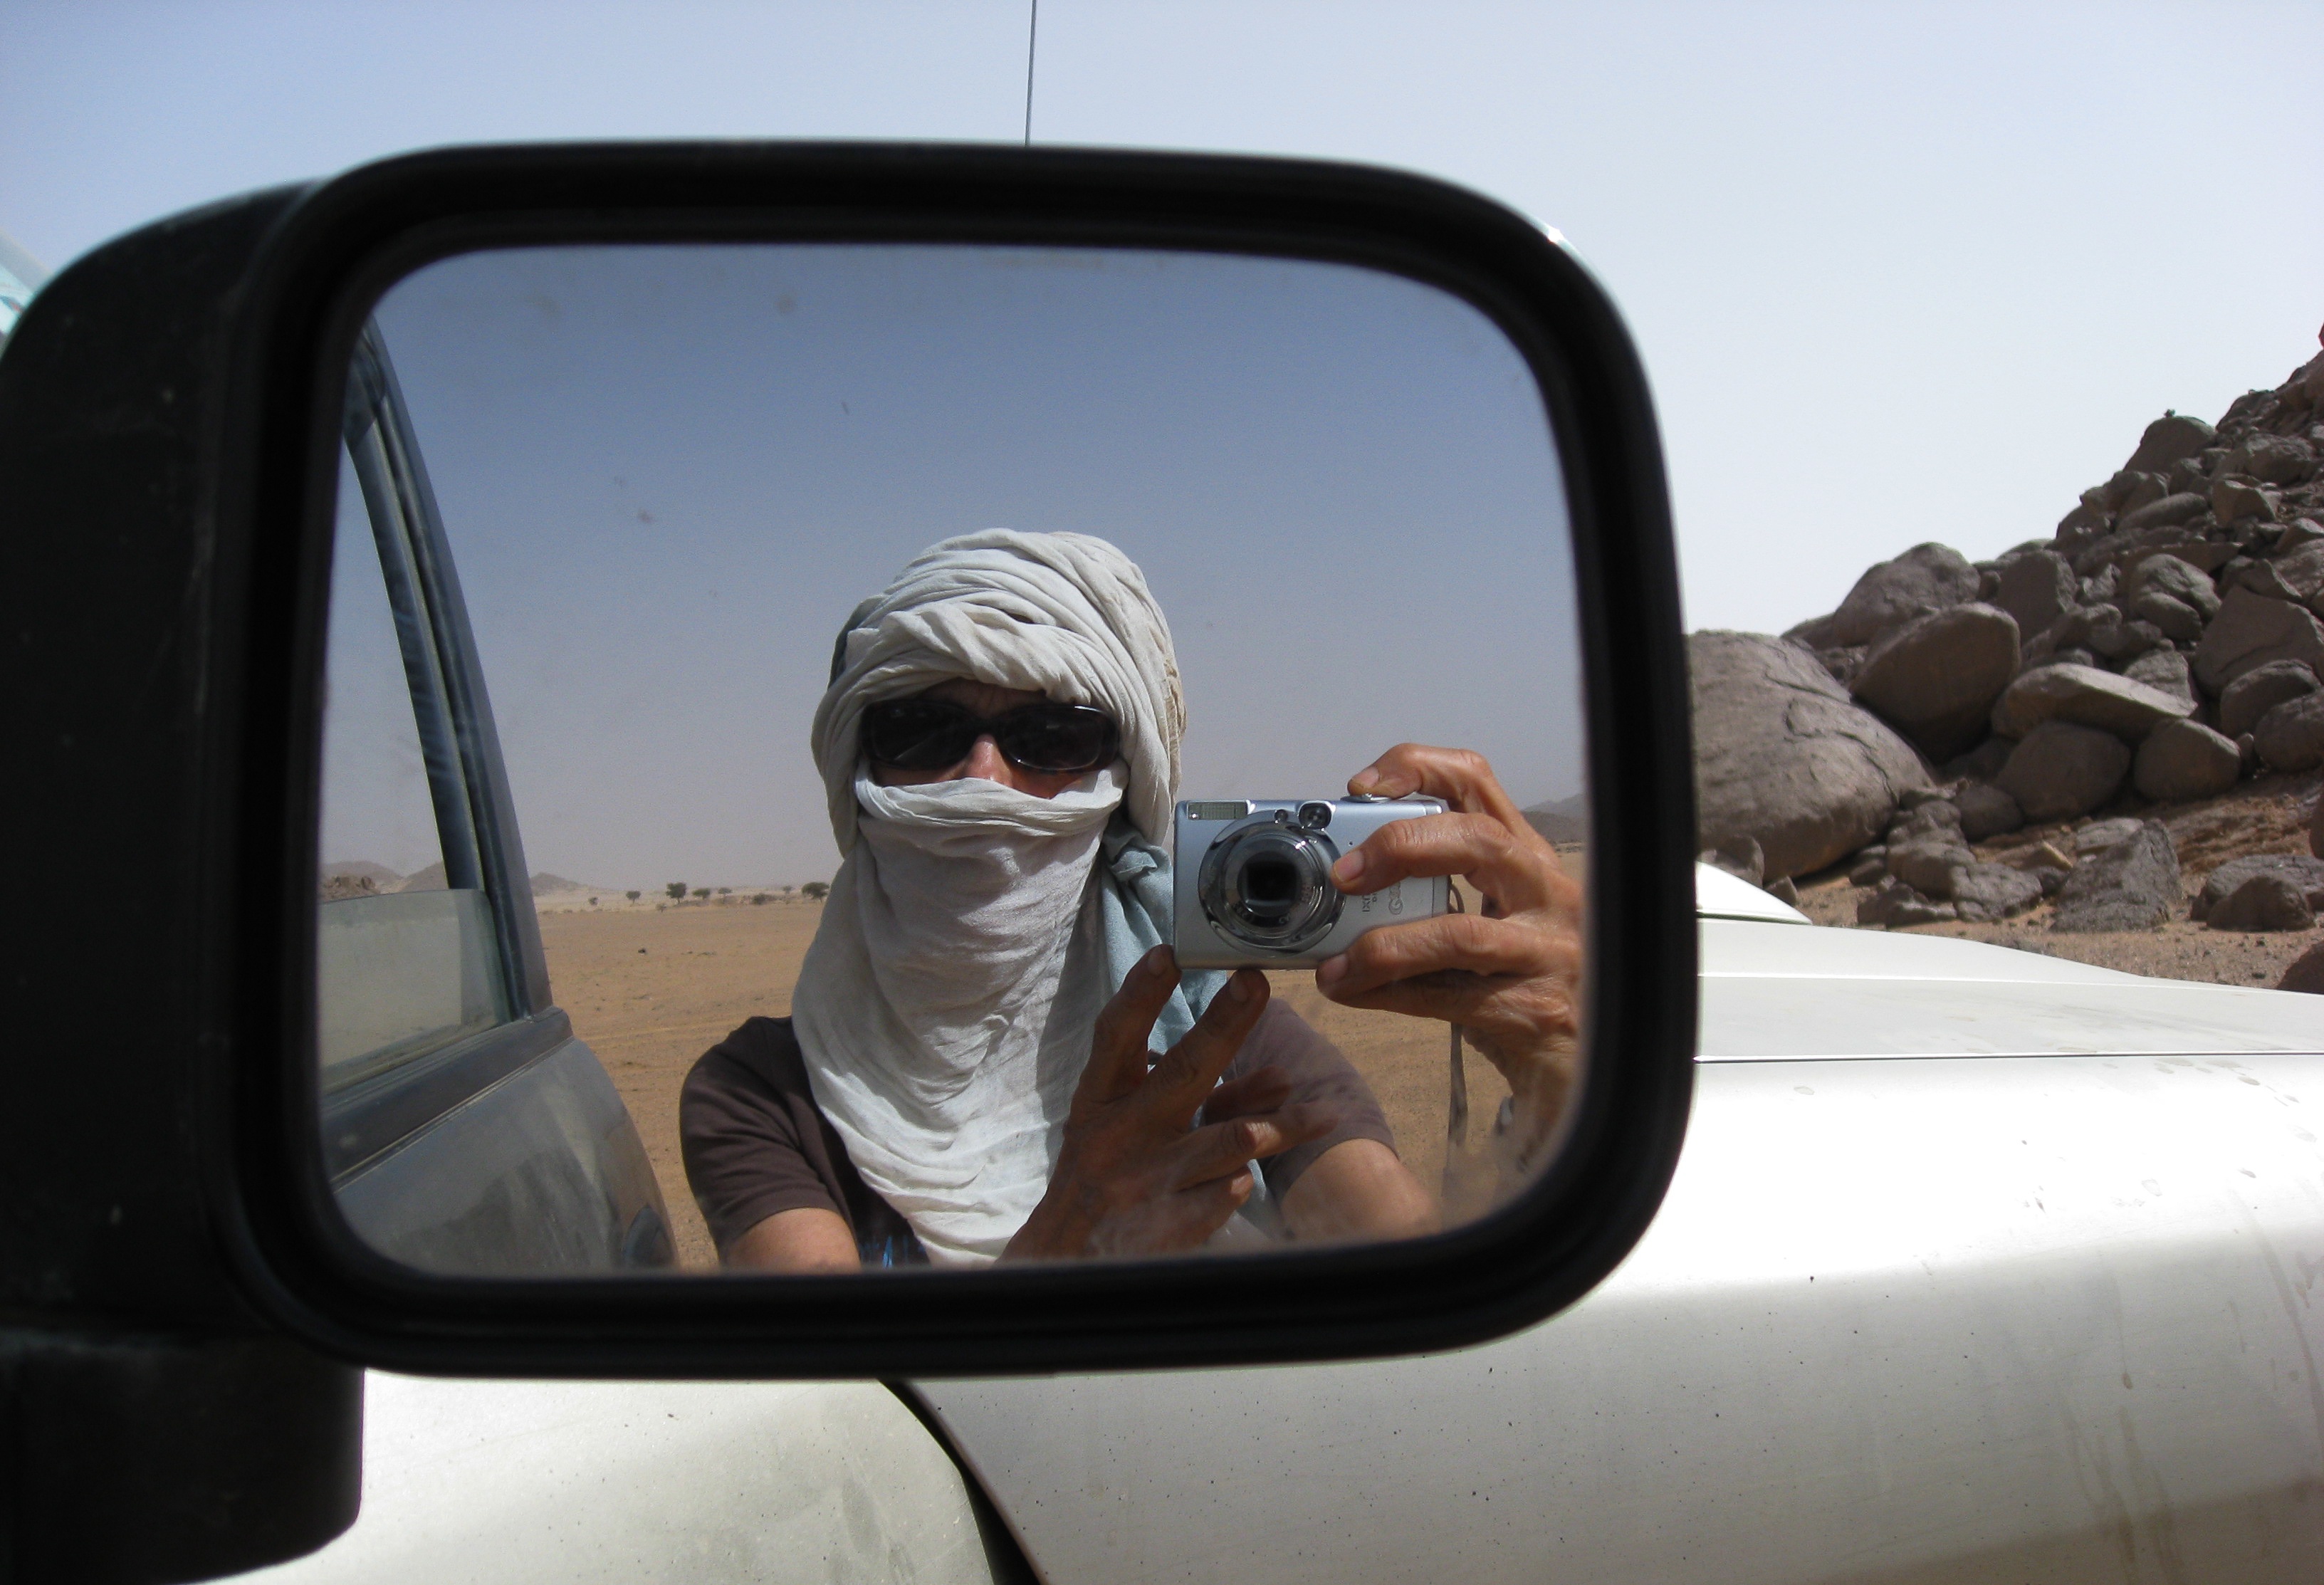
sand, car, desert, window, driving, vehicle, flight, turban, rear view mirror, sunglasses, glasses, sahara, automotive exterior, vision care, automotive mirror